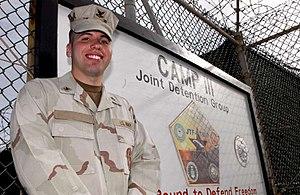
Cette liste de détenus du camp de Guantánamo n'est pas exhaustive. Ces personnes ont été considérées par l'administration Bush comme des « combattants ennemis » non protégés par les Conventions de Genève à propos des prisonniers de guerre. Au total, 779 individus sont passés par cet établissement entre 2002 et décembre 2008 ; il en restait 209 à la mi-juin 2009. Une vingtaine d'entre eux est en cours de jugement devant les commissions militaires de Guantanamo. De nombreux témoignages de torture ont été rapportés, et des membres de l'administration ont parfois avoué des sévices. Neuf détenus sont morts à Guantanamo, le dernier en date étant Adnan Fahran Abdul Latif.